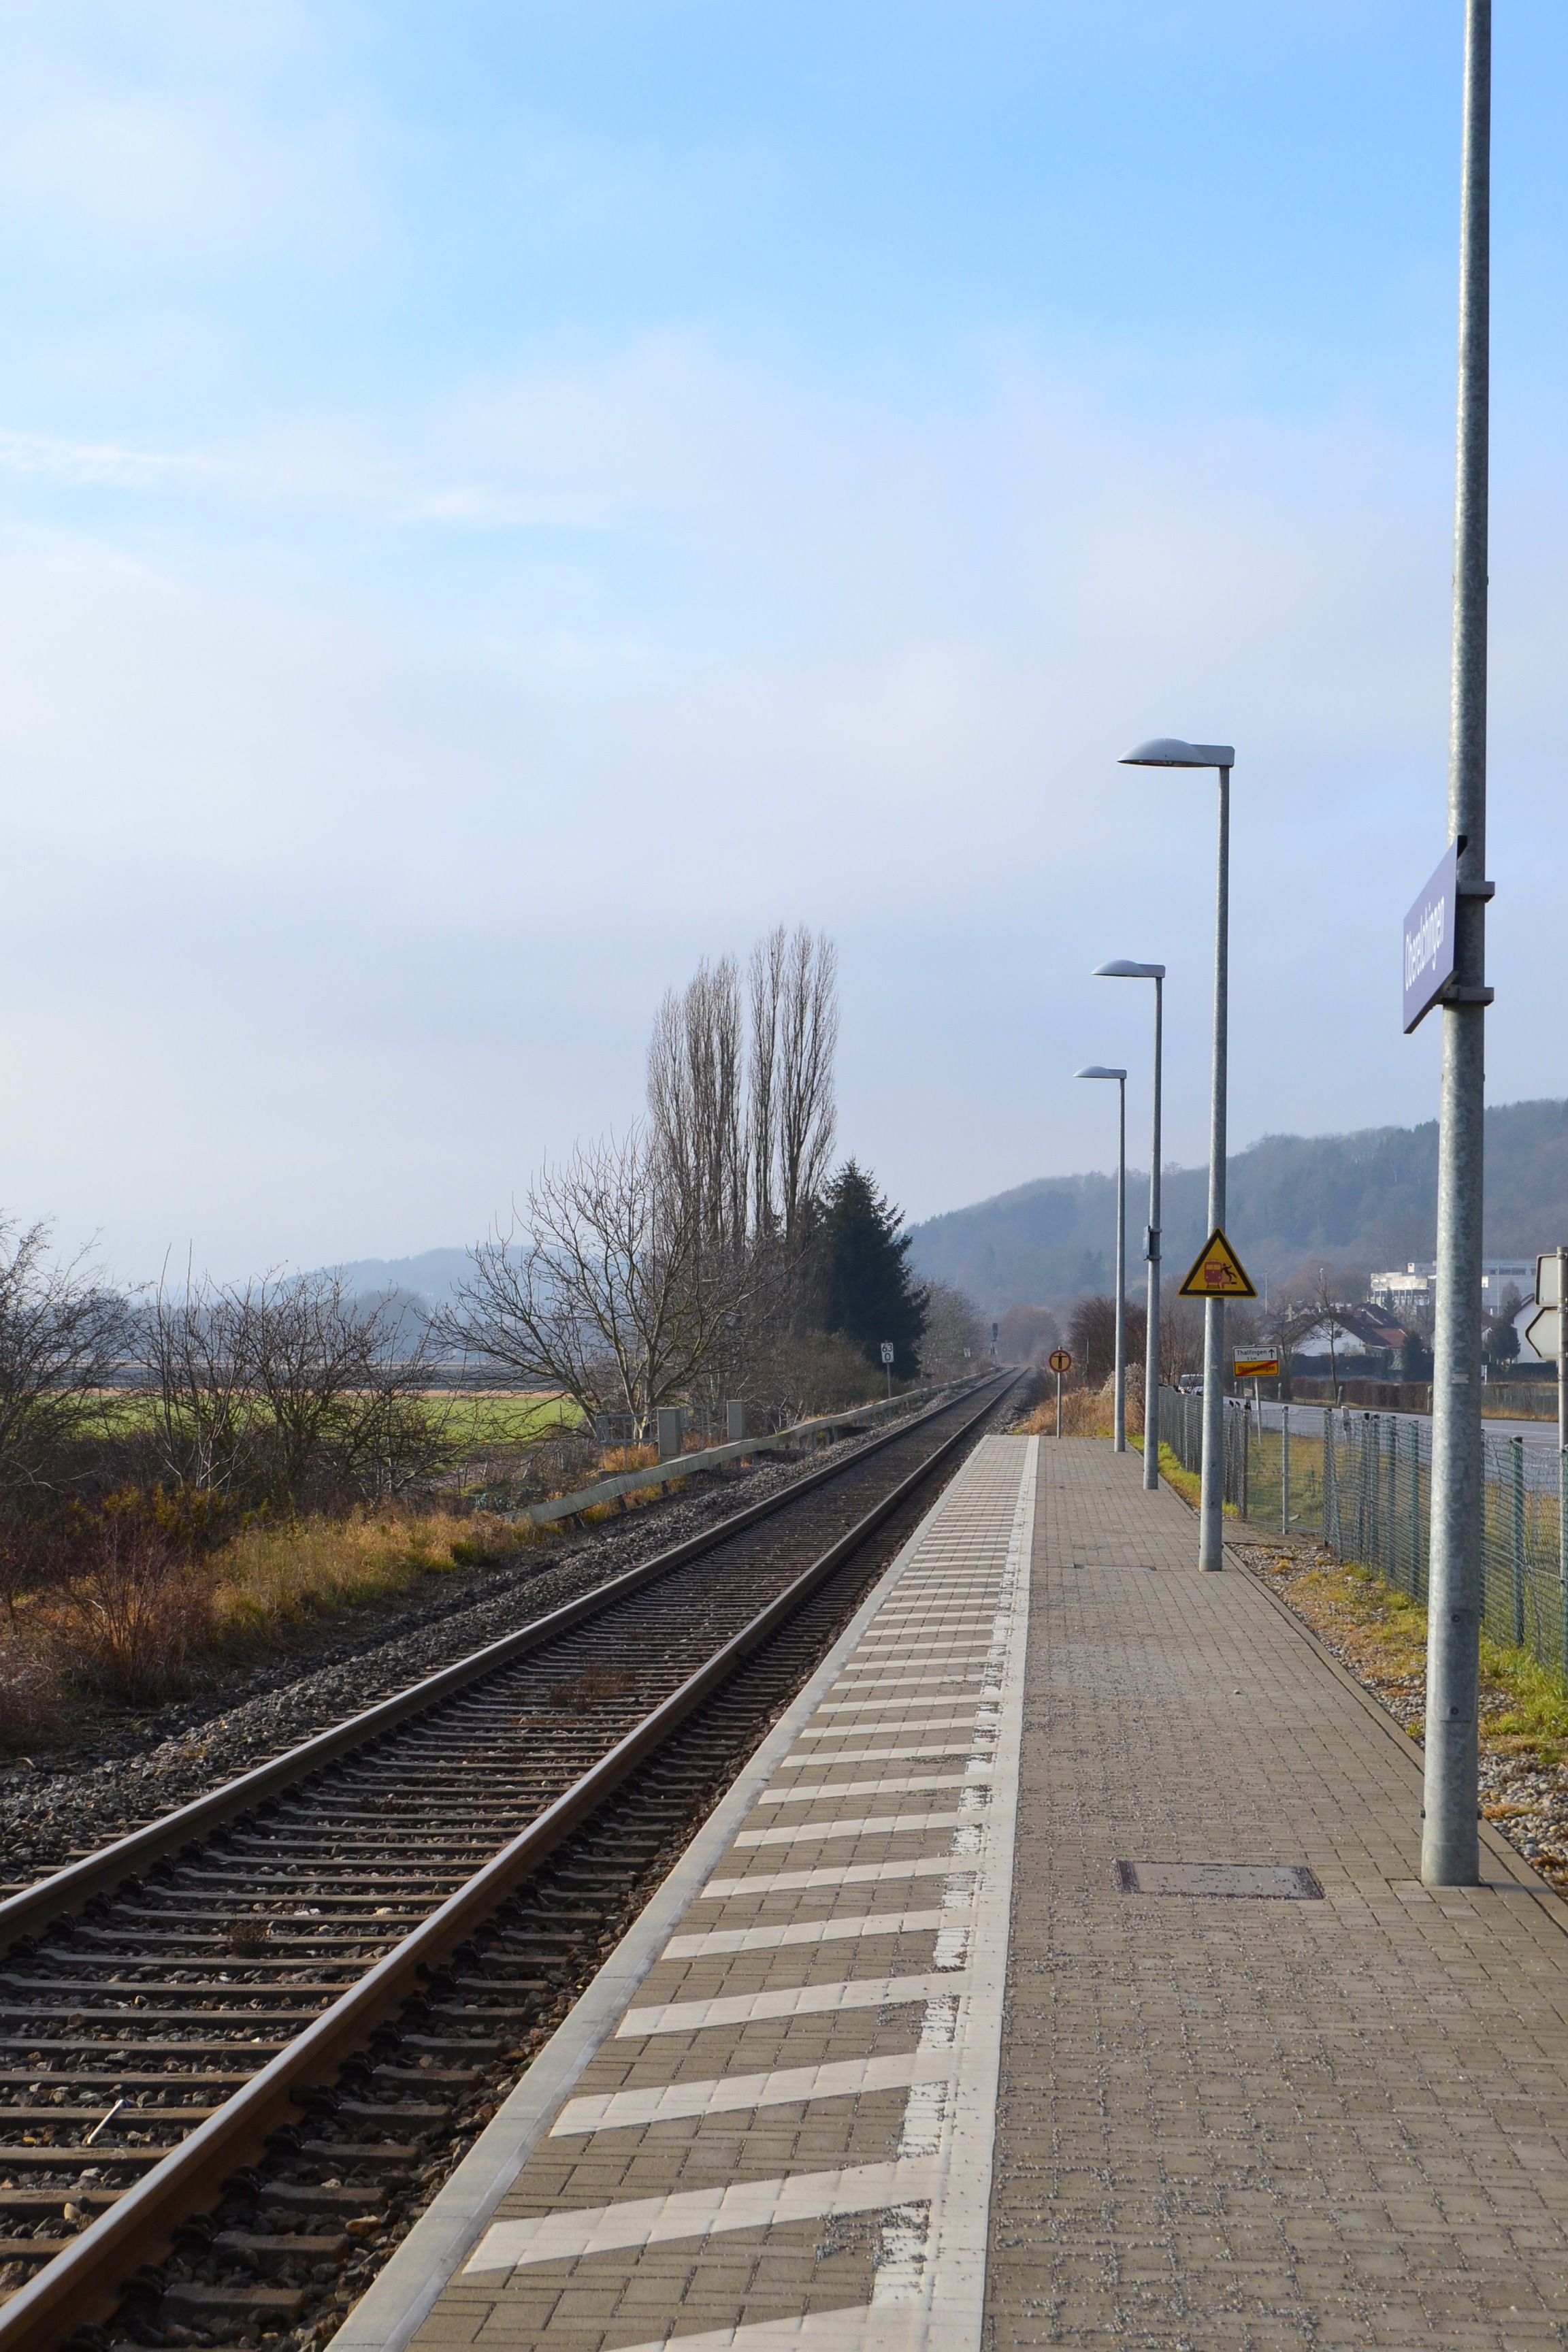
sky, sun, track, railway, highway, train, transport, line, vehicle, platform, blue, route, lane, railway station, seemed, rail transport, gleise, residential area